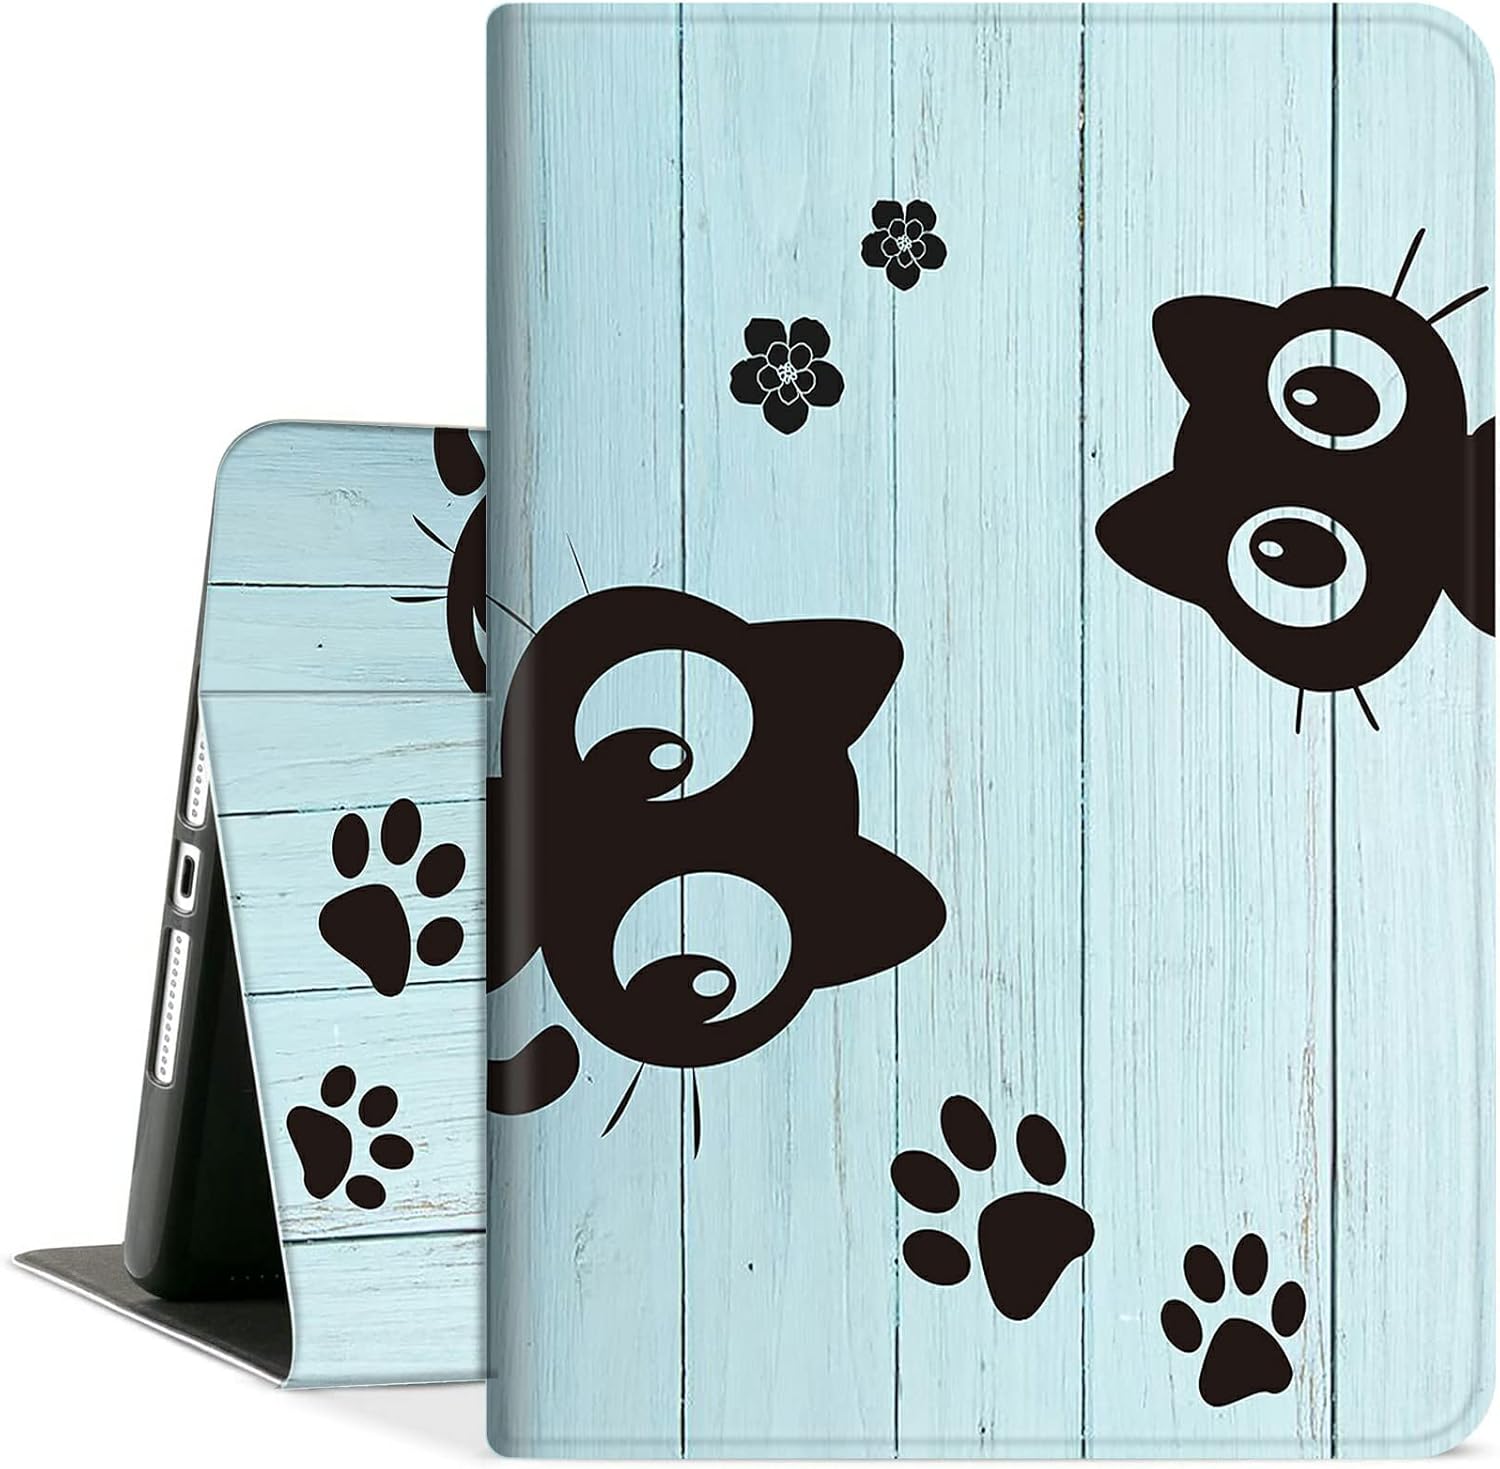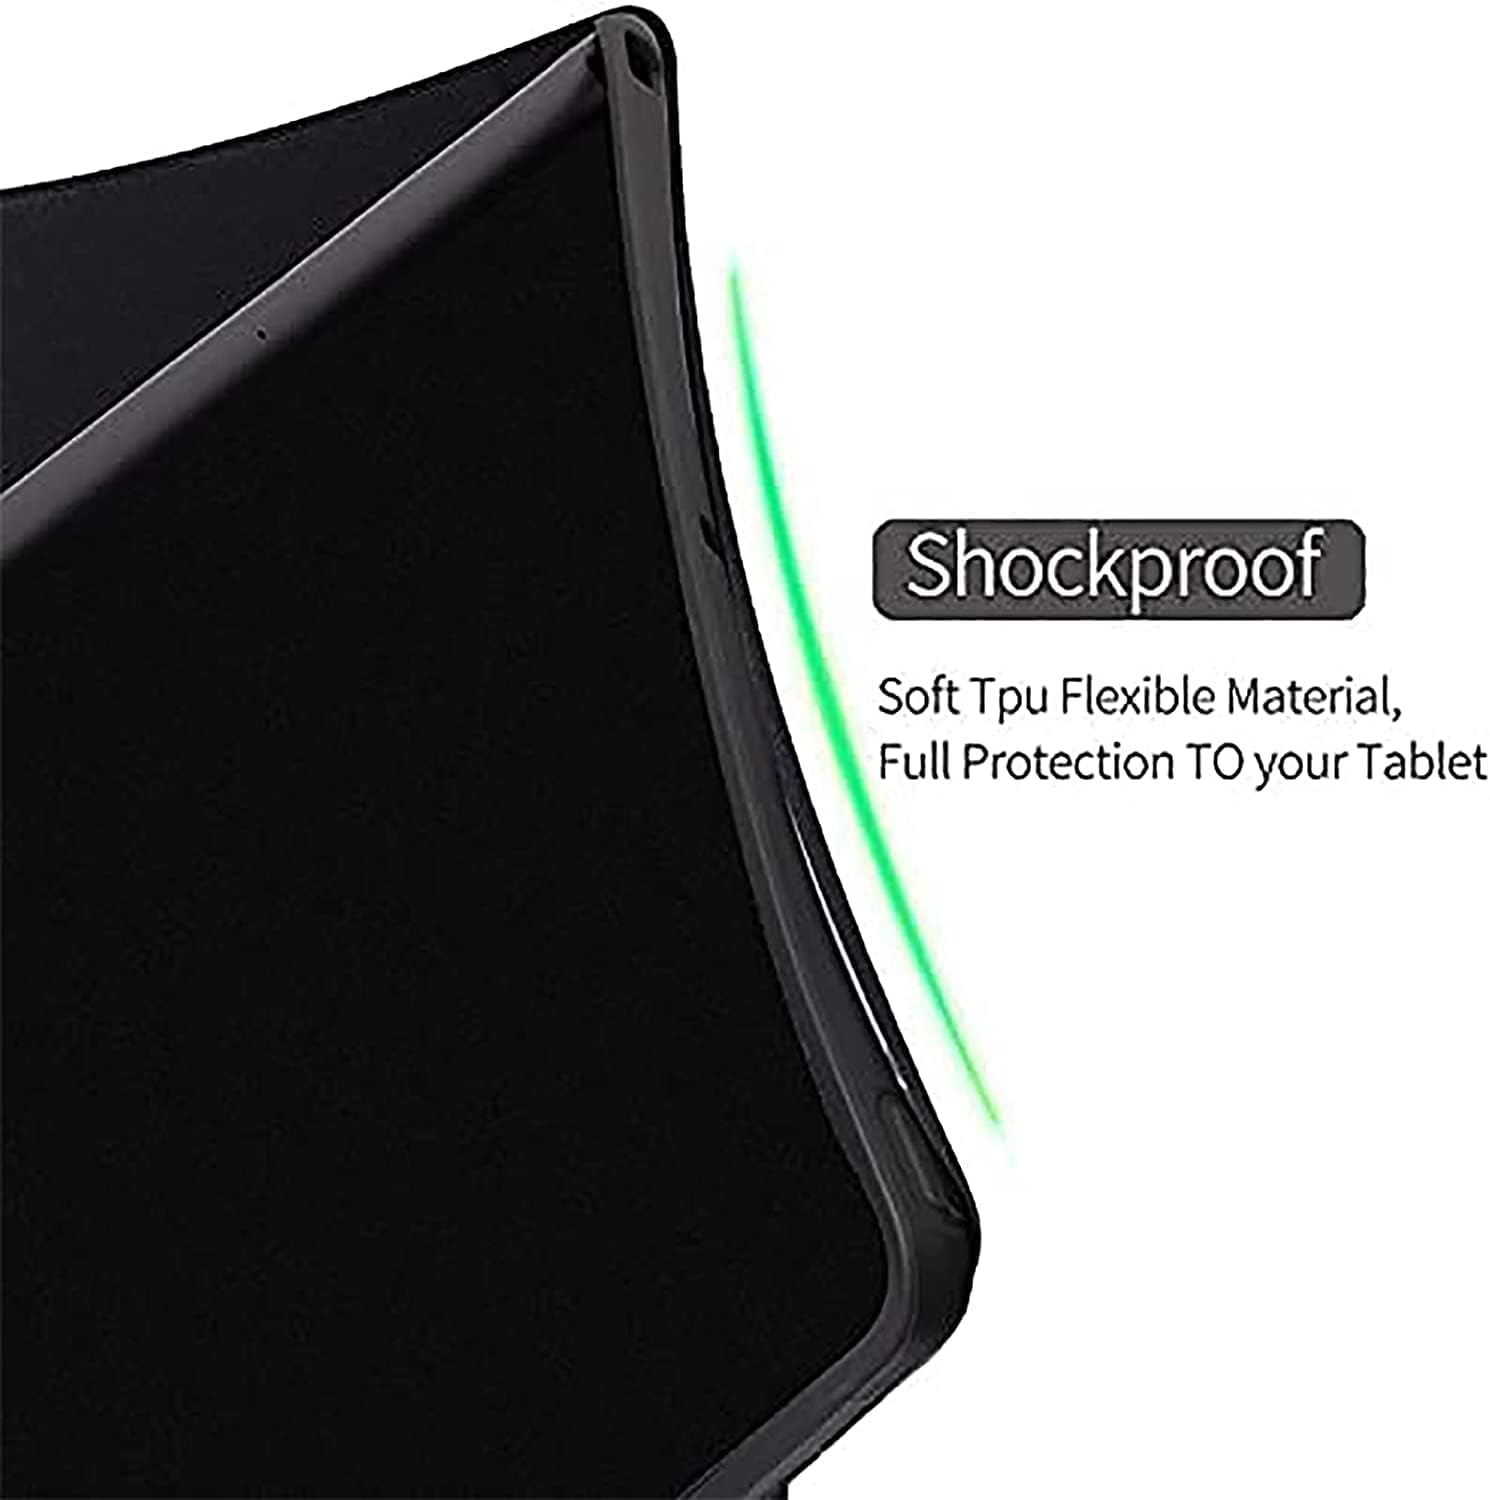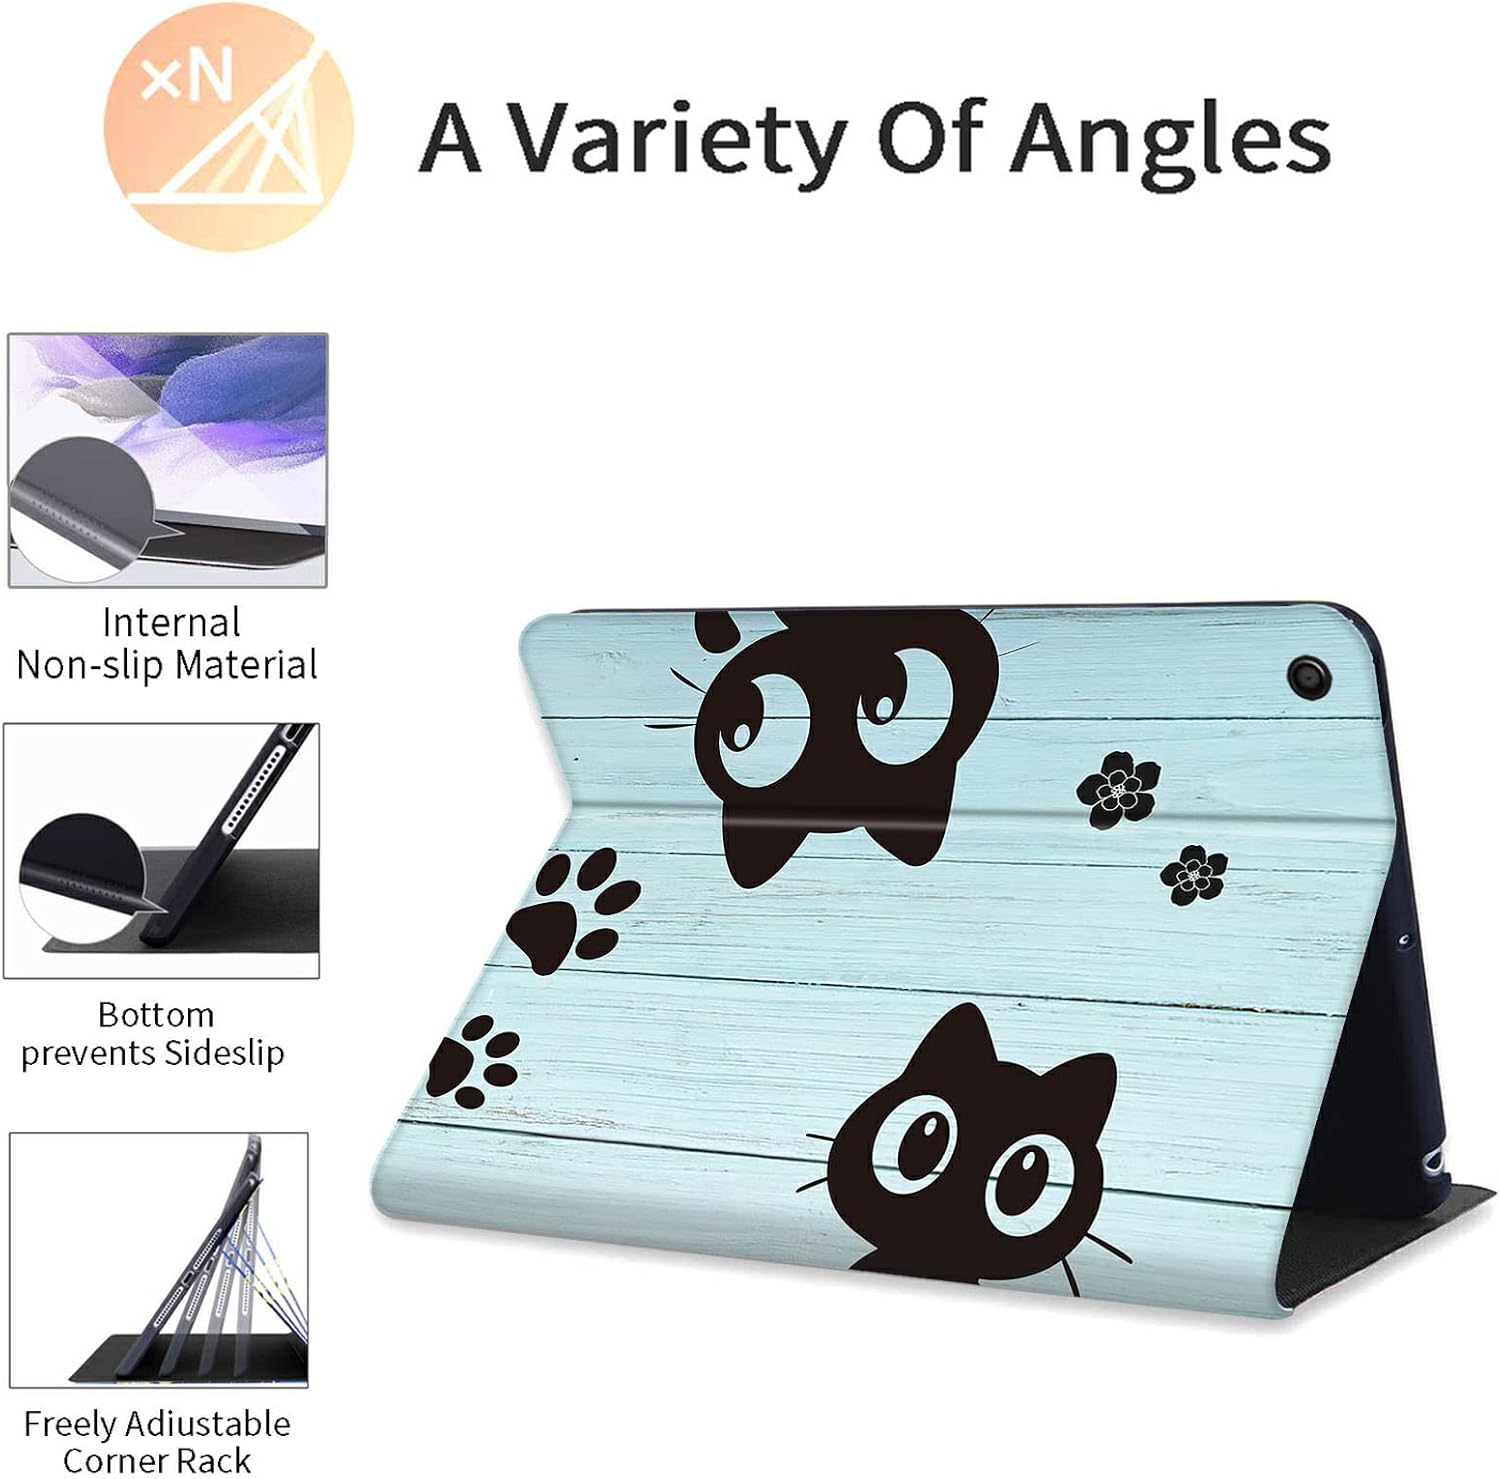
Case for All-New Amazon Fire HD 8 Tablet and Fire HD 8 Plus Tablet (12th Generation,2022 Release),PU Leather Fold Stand Case with Auto Sleep/Wake,Wooden Cat
Category: Cell Phones & Accessories
Description: Name: This tablet case for Amazon All-New Kindle Fire HD 8 & 8 Plus(12th Gen,2022 Release)/(10th Gen,2020 Release)Only Material: PU Leather + TPU hard back shell Item Weight: 3.6 ounces ♥ Why Choose The Tablet Case Cover ? ➥1.The case is ONLY designed for All-New Fire HD 8 & Fire HD 8 Plus Tablet (12th Generation, 2022 Release. ➥2. A range of different striking pattern design available for you to choose. Make your tablet unique and personality. ➥3. Easy installation and removal.  ➥4. Ultra slim and lightweight,Premium synthetic PU Leather + TPU hard back shell + soft microfiber interior,soft and durable. ➥5. Multiple angle standing,especially when playing games or watching TV,it can meet our different visual angles and can protect vision. ➥6. Precise cutouts,full access to all features without removing case,scratch-resistant,shockproof,full protection of the fuselage. Package Included: 1 x Folio Cover for All-New Fire HD 8 & Fire HD 8 Plus Tablet (12th Generation,2022 Release）Protective Tablet Case
Features: 【Compatibility】: This smart Protective cover is compatible with Amazon All-New Kindle Fire HD 8 & 8 Plus(12th Gen, 2022 Release)/(10th Gen,2020 Release),Please check your tablet before purchase. | 【Material 】: Our Kindle Fire HD 8 tabler protective cover made of Premium synthetic PU Leather + TPU hard back shell,soft microfiber interior,soft and durable.Ultra slim and lightweight case protects your tablet device full body and without adding extra bulkiness.You can carry it go out anywhere. | 【Auto Wake/Sleep】:Automatically wake your the Fire HD 8 tablet 2022 Tablet,open the front cover to wake up the screen,cover the screen to sleep,extend standby time. | 【Precise Cutouts 】: Precise cutouts allow full access to all features (buttons, speakers, and camera). | 【Stable & Adjustable】: The case allows you to adjust for Kindle HD 8 Plus Tablet 2022 to multiple angles securely, multiple viewing angles stand function for easy reading and movie-viewing.